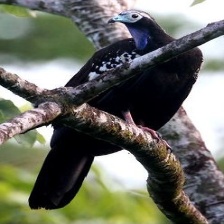
Species: BLUE THROATED PIPING GUAN
Scientific name: PIPILE CUMANENSIS